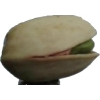
Label: pistachio